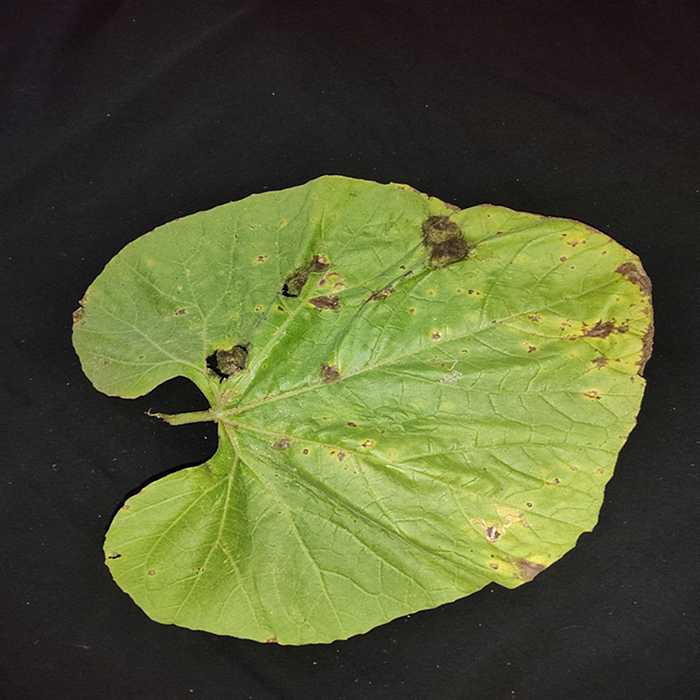
Plant: Bottle gourd
Label: Downey mildew